Olive oil

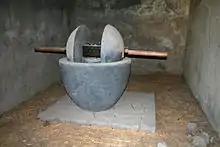
Olive crusher "(trapetum)" in Pompeii (79 AD)

The importance of olive oil as a commercial commodity increased after the Roman conquest of Egypt, Greece, and Asia Minor, which led to more trade along the Mediterranean. Olive trees were planted throughout the entire Mediterranean basin during the evolution of the Roman Republic and Empire. According to the historian Pliny the Elder, Italy had "excellent olive oil at reasonable prices" by the 1st century AD—"the best in the Mediterranean". As olive production expanded in the 5th century AD the Romans began to employ more sophisticated production techniques such as the olive press and "trapetum" (pictured left). Many ancient presses still exist in the Eastern Mediterranean region, and some dating to the Roman period are still used today. Productivity was greatly improved by Joseph Graham's development of the hydraulic pressing system in 1795.